Presidency of José María Vargas

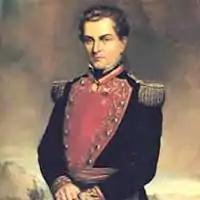
General Santiago Mariño, leader of the rebellion.

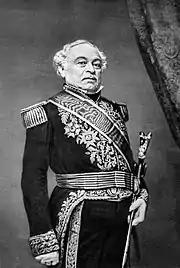
General José Antonio Páez led the reaction against the reformists.

On 8 July 1835, Vargas was arrested at his home and barred from receiving visitors due to the Revolution of the Reforms, a movement led by Santiago Mariño, Diego Ibarra, Pedro Briceño Méndez, and José Tadeo Monagas. The rebels sought to reform the 1830 Constitution and force Vargas' resignation to restore military dominance in the republic. Many of these leaders had fought in the War of Independence and believed their service entitled them to govern and influence national decisions—a role they felt had been undermined by Vargas' civilian presidency. Initially, the revolutionaries refused Vargas' resignation, but they later deposed him and exiled him to Saint Thomas.